Wahhabism

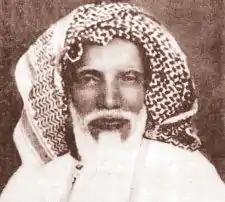
Influential Hanbali jurist and "Mufassir" ʿAbd al-Raḥmān ibn Nāṣir al-Siʿdī (AH 1307–1376)

According to ibn 'Abd al-Wahhab; there are three objectives for Islamic government and society: "to believe in Allah, enjoin good behavior, and forbid wrongdoing". This doctrine has been sustained in missionary literature, sermons, "fatwa" rulings, and explications of religious doctrine by Wahhabis since the death of ibn 'Abd al-Wahhab. Ibn 'Abd al-Wahhab saw a role for the "Imam", "responsible for religious matters", and the "Amir", "in charge of political and military issues". Despite this, in Saudi history; the "Imam" had not been a religious preacher or scholar, but Muhammad ibn Saud and the subsequent Saudi dynastic rulers.